Consular identification card

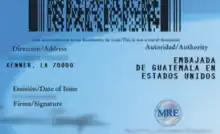
Specimen of the Guatemalan CID card (back side)

Consular identification (CID) cards are issued by some governments to their citizens who are living in foreign countries. They may be used, for example, by an embassy to allow its citizens to vote in a foreign country. Some jurisdictions accept them for some identification purposes. They are not certifications of legal residence within foreign countries, so CID card holders could be legal or illegal aliens.